Constitution Avenue

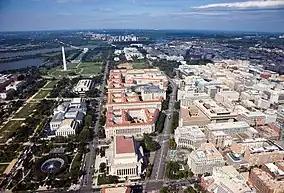
Constitution Avenue NW runs vertically through the left-center of this image, forming the north boundary of the National Mall and the south edge of Federal Triangle (the structures with red roofs).

Franklin D. Roosevelt took office as President of the United States in March 1933. Convinced that massive federal spending on public works was essential not only to "prime the pump" of the economy but also to cut unemployment, Roosevelt proposed passage of the National Industrial Recovery Act. The act contained $6 billion in public works spending, which included $400 million for road, bridge, and highway construction. With the act's passage moving forward swiftly, D.C. officials asked Congress on June 12 for the funds to finish widening Constitution Avenue NW. The act passed on June 13, 1933, and Roosevelt signed it into law on June 16. The Public Works Administration (PWA) was immediately established to disburse the funds appropriated by the act. The District of Columbia received a $1.9 million grant for road and bridge construction, and the city said on July 8 it would use a portion of these funds to finish Constitution Avenue. Construction on the $200,000 project was scheduled to begin at the end of August 1933 and employ 150 men.